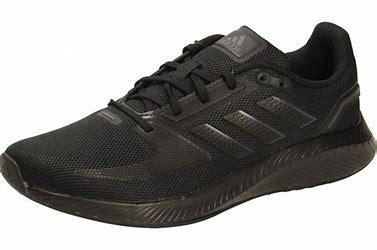
Brand: Adidas
Model: Runfalcon 2